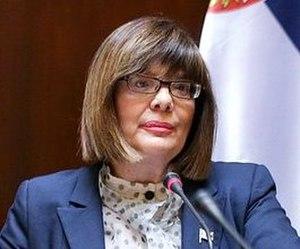
Les Élections provinciales de 2016 en Voïvodine ont permis le renouvellement de l'Assemblée de Voïvodine pour un mandat de 4 ans. Elles ont eu lieu le 24 avril 2016.
Maja Gojković, née le 22 mai 1963 à Novi Sad, est une juriste et femme d'État serbe, membre du Parti progressiste. Elle est présidente de l'Assemblée nationale depuis le 23 avril 2014.